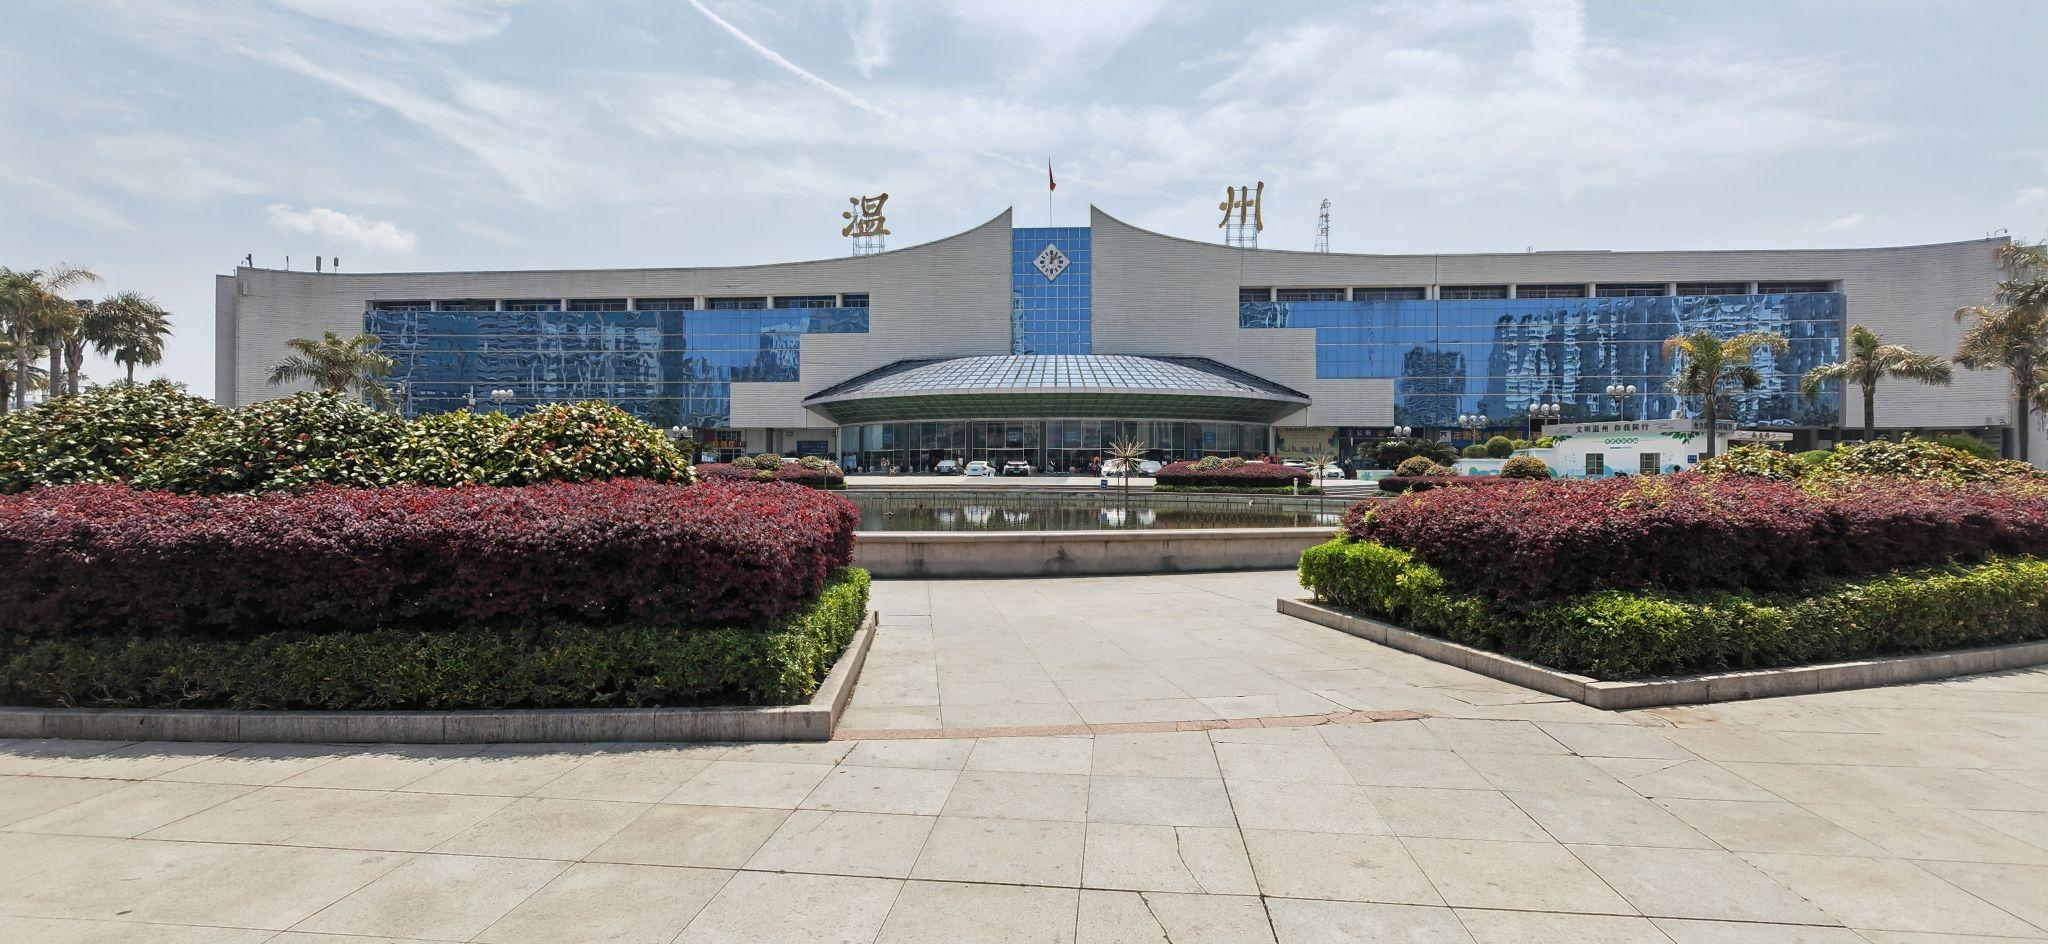
地标名称：温州站
所在城市：温州市·鹿城区